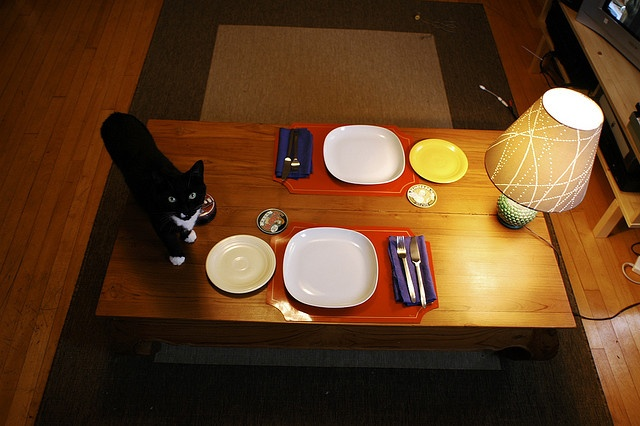
A table with plates and silverware and a black and white cat looking at a camera.
A cat is on the table next to the dishes.
A black and white cat sitting on top of a wooden table.
a cat standing on top a table with plates out
A cat is sitting on a wooden table where two meal settings are placed